Barros Tardeli

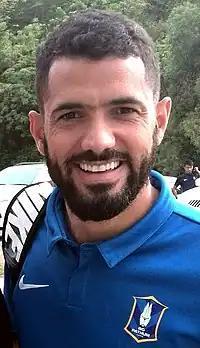
Tardeli in 2019

Tardeli Barros Machado Reis (born 2 March 1990), simply known as Tardeli, is a Brazilian professional footballer who plays as a forward or a winger for Thai League 1 club Port.